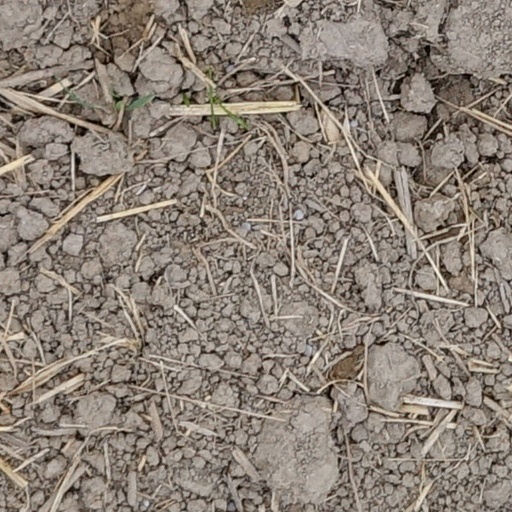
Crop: wheat